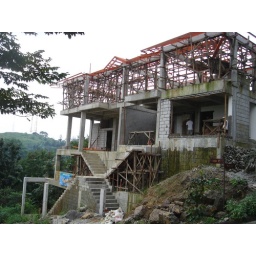
My house on the hill in Antipolo.